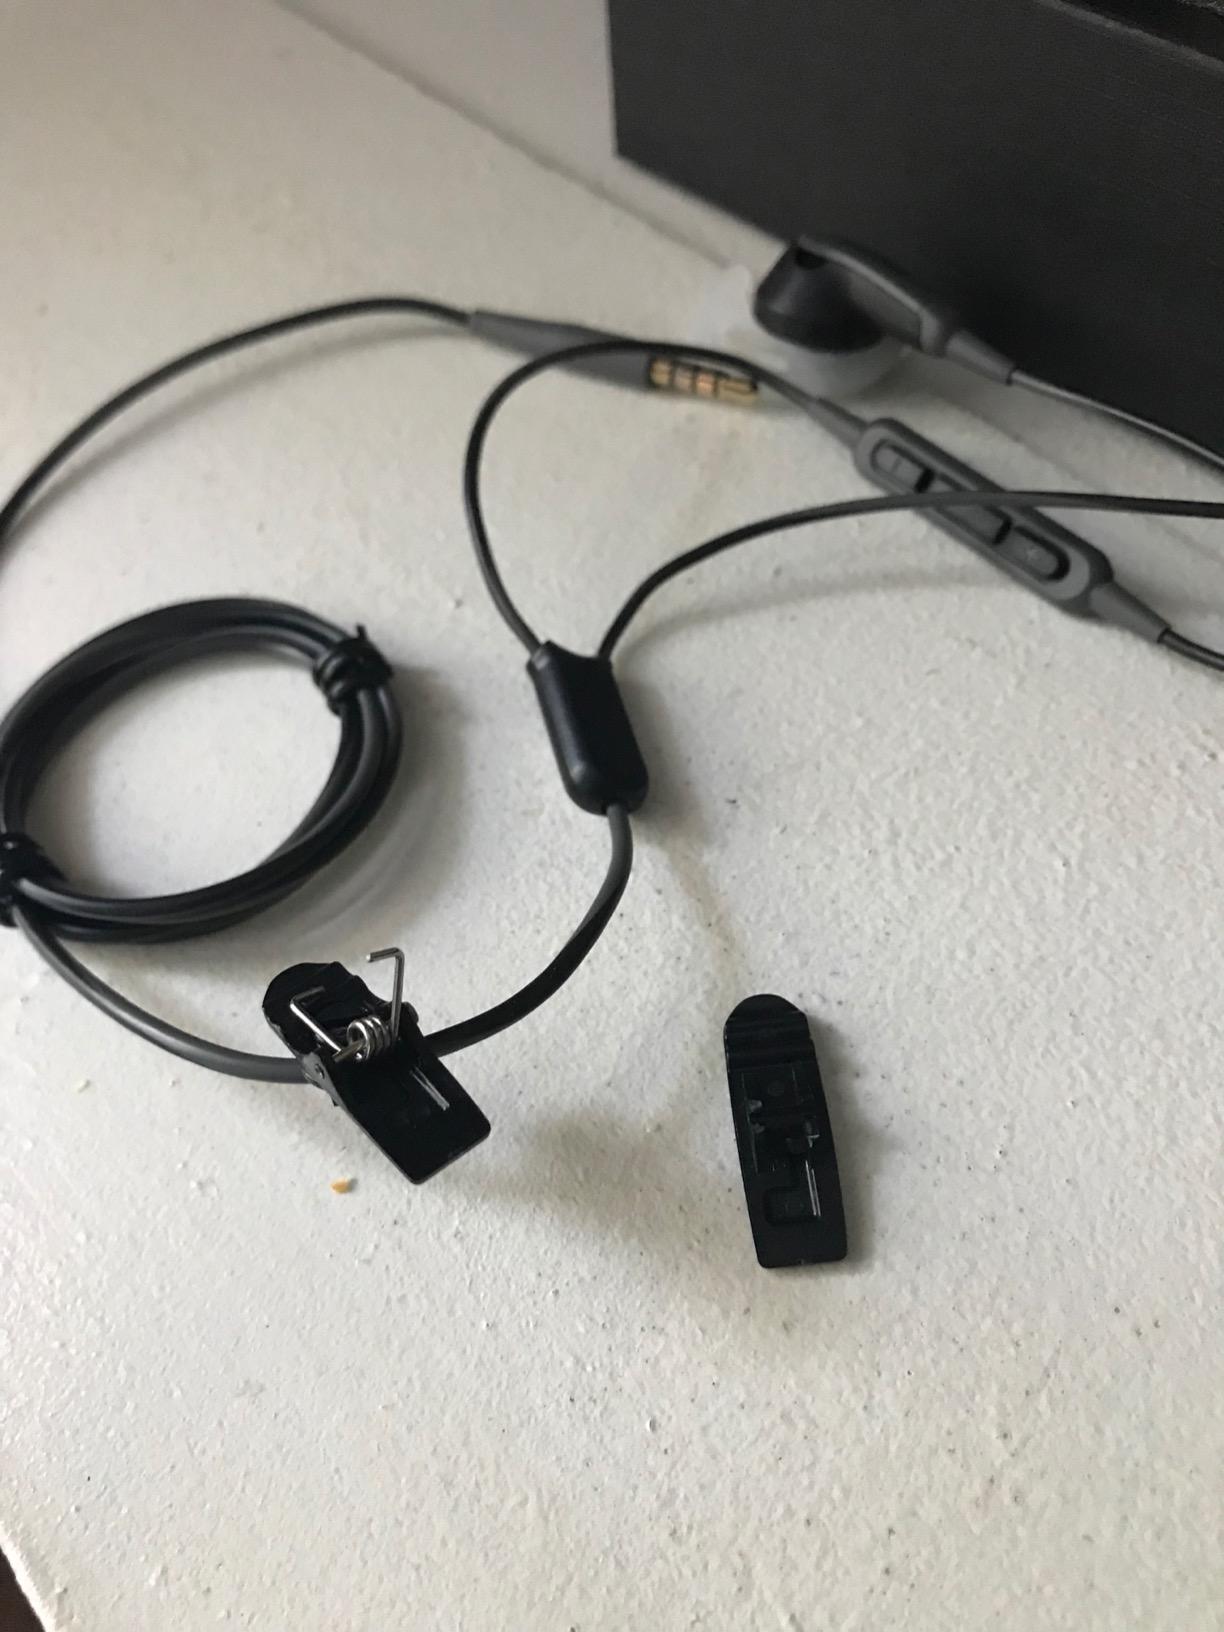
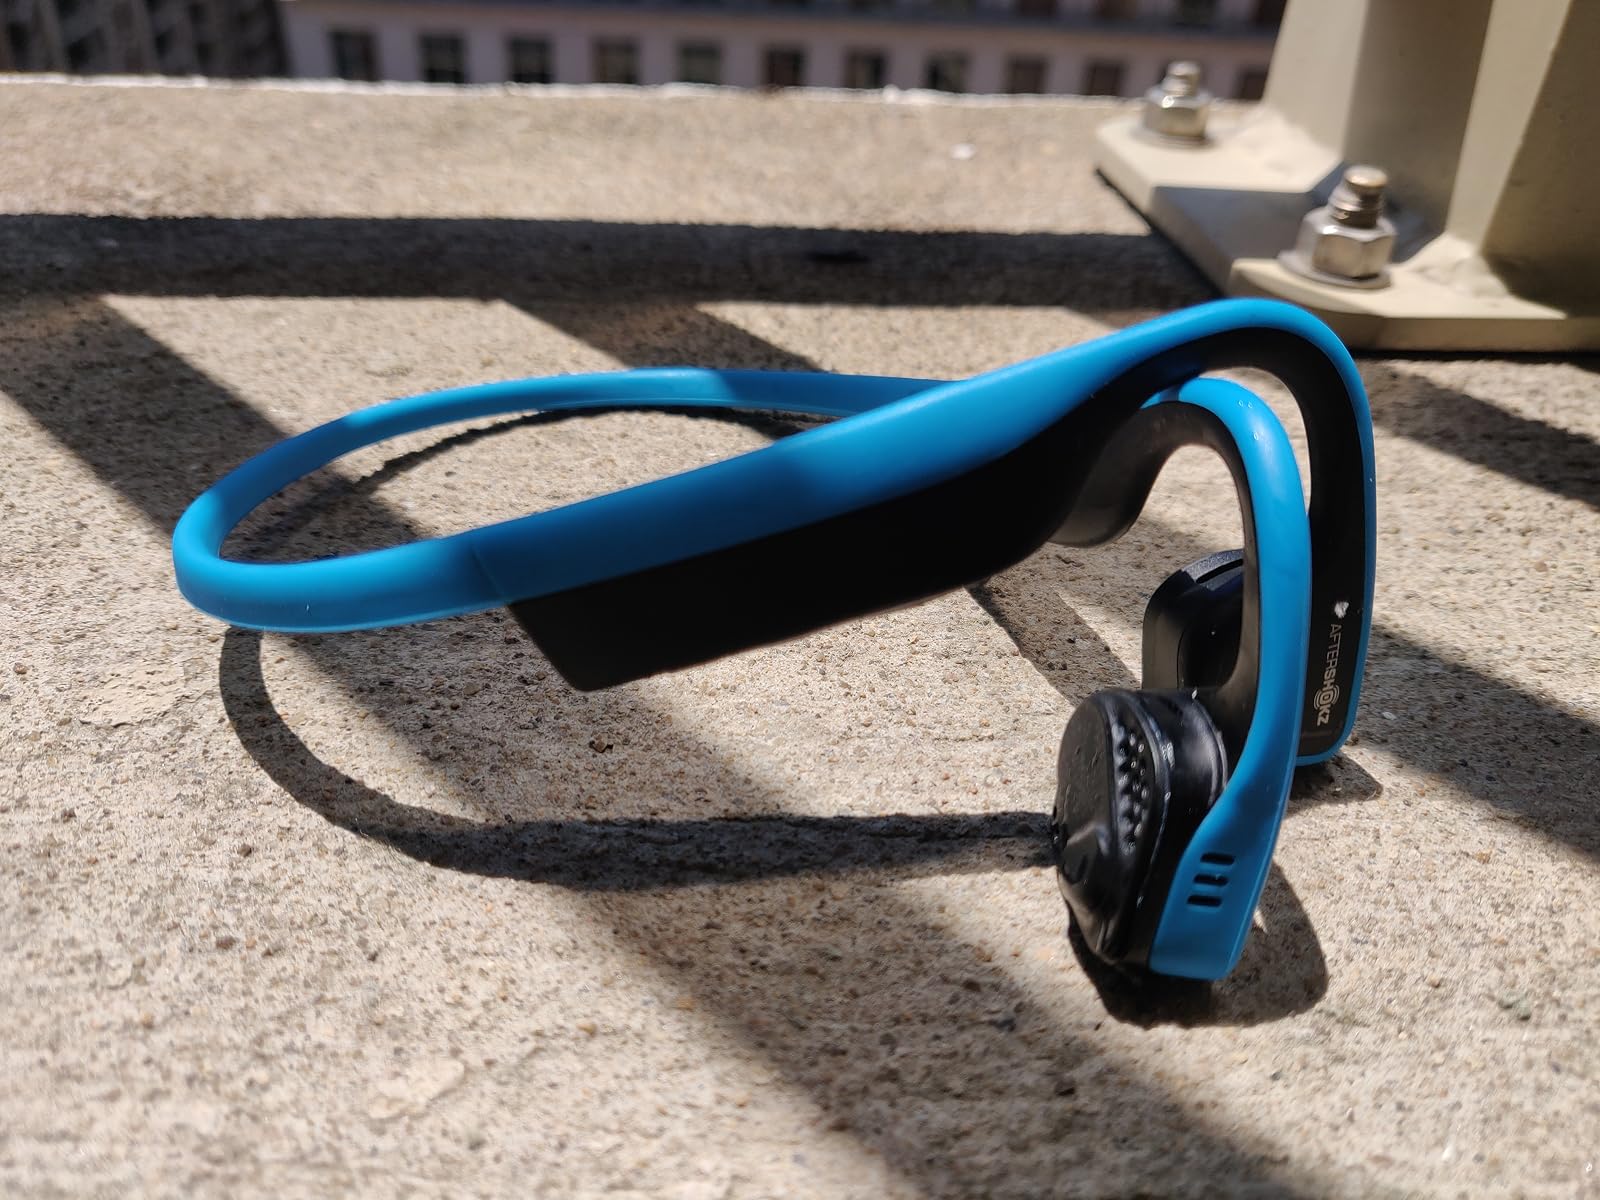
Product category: headphones
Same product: no